Albay

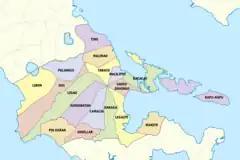

Albay comprises 15 municipalities/towns and three component cities (Legazpi, Ligao and Tabaco).